Bessie Braddock

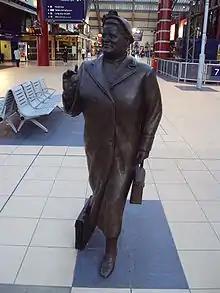
Statue of Bessie Braddock at Lime Street Station

In the later 1950s an issue arose which tarnished the reputation of Braddock both in the eyes of much of Liverpool's Welsh community and the people of Wales. In 1955 Liverpool council applied for the compulsory purchase of land in the Tryweryn Valley, Merionethshire, North Wales, for the construction of a reservoir to serve Liverpool's increasing needs for water—some 65 million gallons a day. The proposal would mean the flooding of the small village of Capel Celyn, and several farms. On 7 November a deputation led by the Plaid Cymru president Gwynfor Evans sought to address the council in a plea for a change in policy. According to Bessie's biographer Ben Rees, while Evans was speaking, Bessie banged on the table and joined other councillors in insulting Evans and demanding that he "go back to Wales". In July 1957, when the enabling legislation reached its second House of Commons reading, Bessie described the scheme as regional rather than local, and claimed that some parts of Wales would benefit from it. The land to be flooded in the Tryweryn Valley was not, she said, of high agricultural value, and "nothing was done that was not agreed to by the tenants in the area". The bill became law, and construction began in 1959, but protests and demonstrations continued until the reservoir's opening in 1965. The slogan "Cofiwch Dryweryn" ("Remember Tryweryn") was coined by nationalists, says Rees, as "a reminder of Liverpool's greed and lack of sensitivity". In October 2015, on the 50th anniversary of the reservoir's completion, protestors demonstrated around the statue of Bessie at Liverpool Lime Street station.